Little Caesars Arena

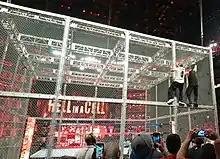
Little Caesars Arena during Hell in a Cell.

In its first WWE event, Little Caesars Arena hosted the pay-per-view Hell in a Cell on October 8, 2017, followed by its first "Raw" broadcast on March 12, 2018.